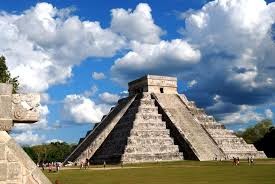
Landmark: Chichen Itza